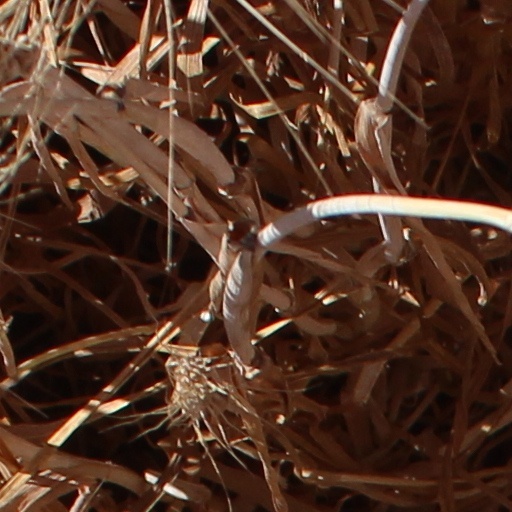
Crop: wheat